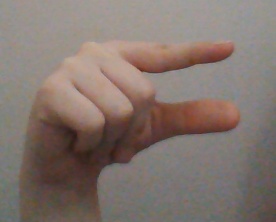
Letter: dal